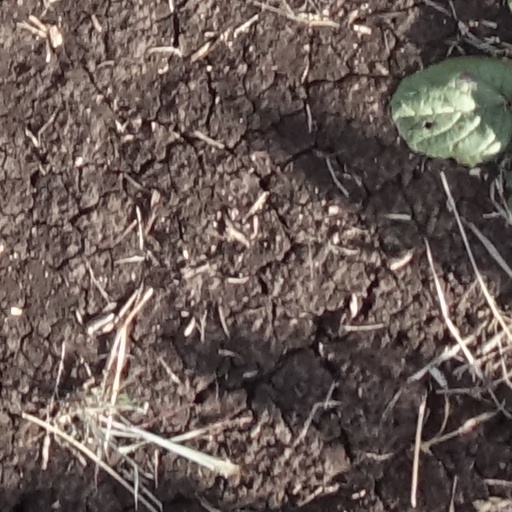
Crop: sorghum